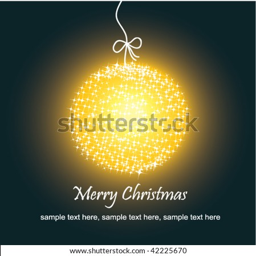
stock vector illustration yellow sparkling ball in the night